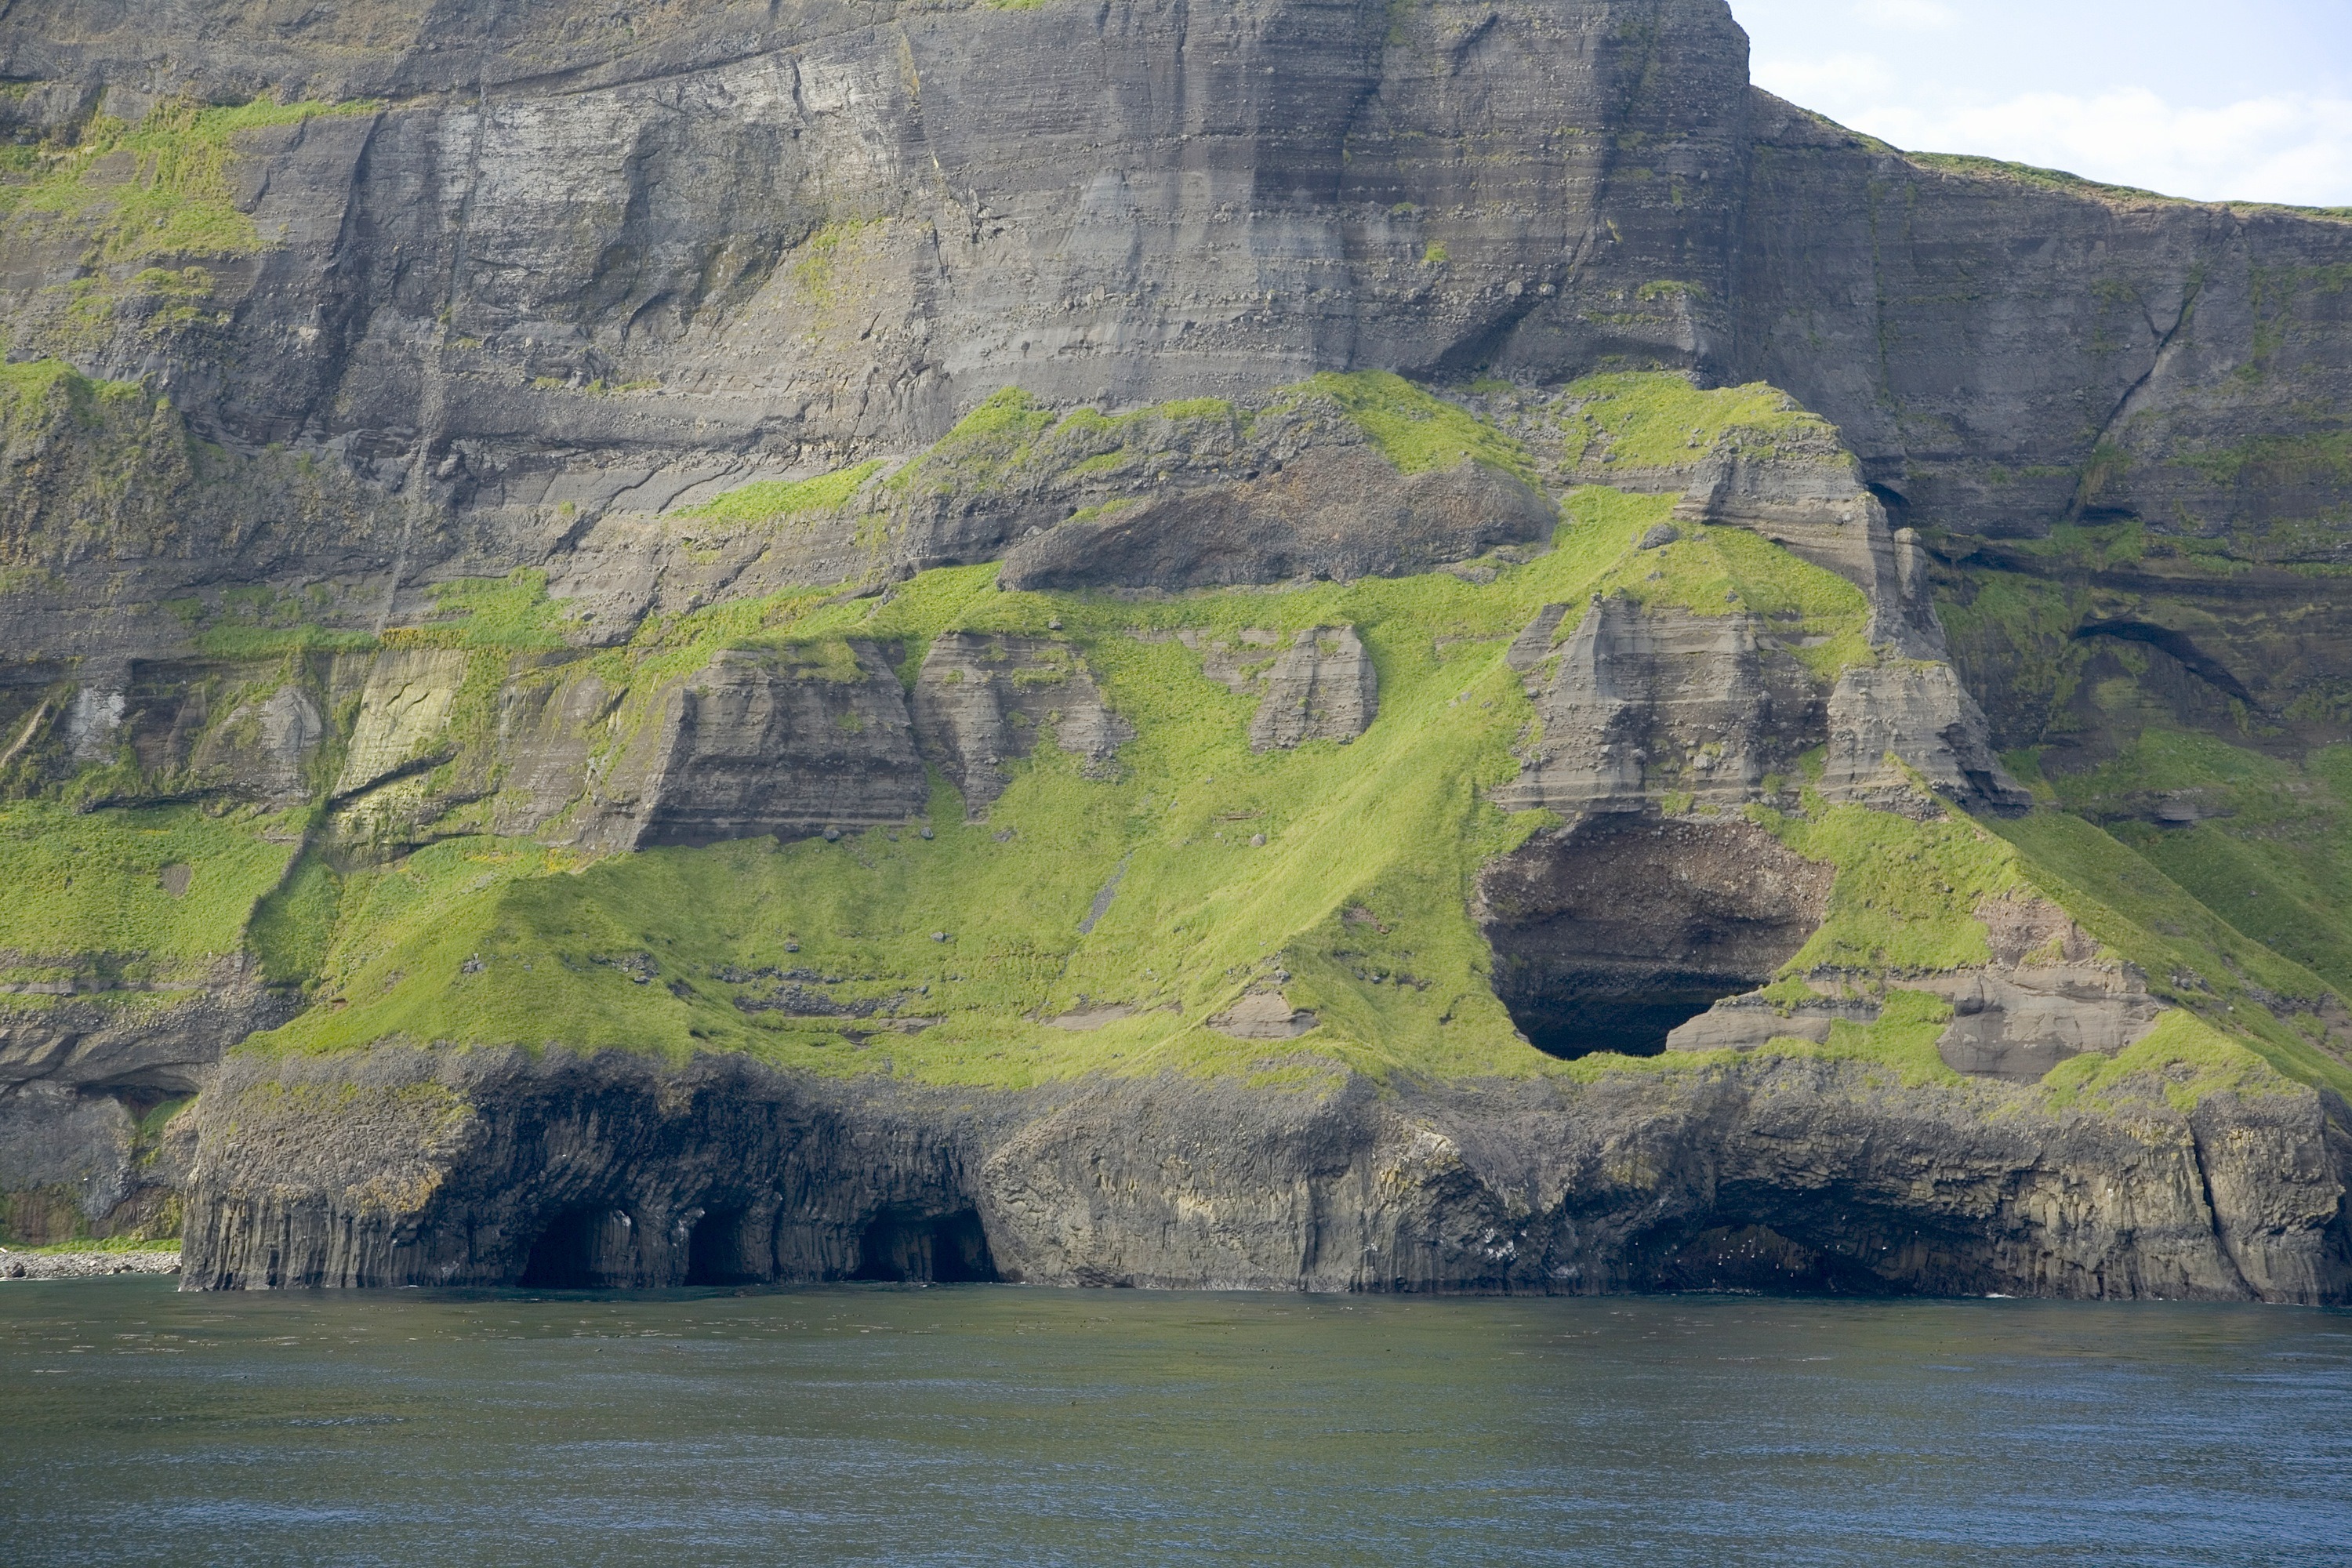
sea, coast, water, nature, grass, ocean, mountain, river, summer, cliff, spring, bay, fjord, highland, terrain, plants, outside, geology, badlands, reflections, fell, alaska, loch, landform, tarn, geographical feature, glacial landform, akutan island